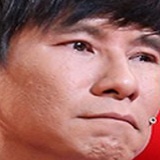
ca sĩ Lý Hải